History of Norsk Data

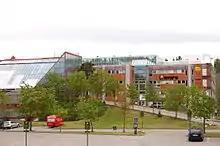
Norsk Data's head offices at Skullerud in Oslo

The company started the process of being listed on the NASDAQ exchange in New York in January 1983. No Norwegian company had previously been listed in the US; the legislation was not harmonized and there were restrictions on twenty percent foreign ownership of Norwegian companies. The limit was raised to forty-nine percent, but this was regarded by ND as too low, so they split the ownership into A- and B-shares, with and without voting rights. With this change, Norwegian authorities permitted an eighty percent foreign ownership in the company, but only the non-voting B shares were permitted to be listed on NASDAQ. The initial public offering brought in NOK 400 million in capital.